Stainsby, North Yorkshire

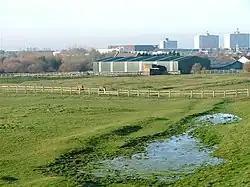
Viewed from the south-east

Stainsby, in North Yorkshire, England, is an abandoned village near the Acklam suburb of Middlesbrough and town of Thornaby. Little more than mounds near the A19 road are now visible. The site is a scheduled monument.